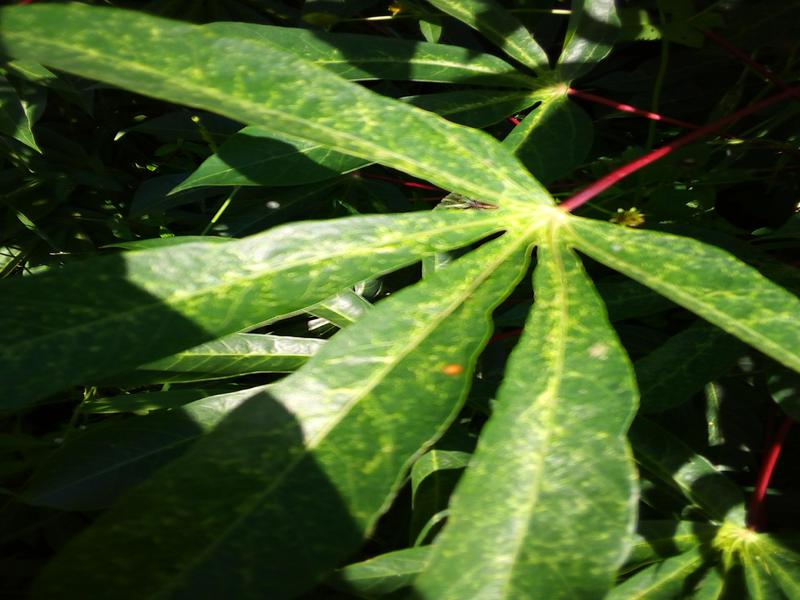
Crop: cassava
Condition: green_mottle